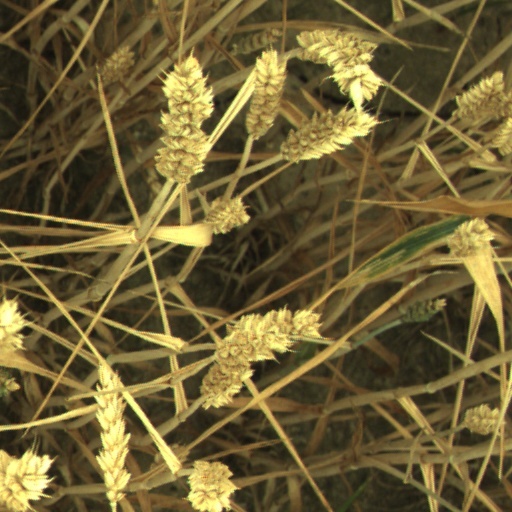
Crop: wheat